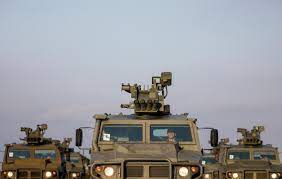
Label: Iskander